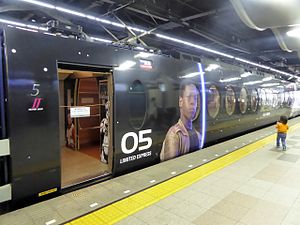
Star Wars: The Force Awakens / Premiere / Marketing
Tog i Osaka med reklame for filmen.
Star Wars: The Force Awakens er en amerikansk science fiction-film fra 2015, der er den syvende spillefilm i Star Wars-sagaen. Filmen er instrueret af J.J. Abrams, mens skuespillerne bl.a. tæller Harrison Ford, Mark Hamill, Carrie Fisher, Adam Driver, Daisy Ridley, John Boyega, Oscar Isaac, Lupita Nyong'o, Andy Serkis, Domhnall Gleeson, Anthony Daniels, Peter Mayhew og Max von Sydow. Historien foregår ca. 30 år efter begivenhederne i Star Wars Episode VI: Jediridderen vender tilbage, hvor Oprørsalliancen og Det Galaktiske Imperium er blevet til hhv. Modstandsbevægelsen og Den Første Orden, og følger de nye hovedpersoner Finn, Rey og Poe Dameron sammen med personer fra de tidligere Star Wars-film.